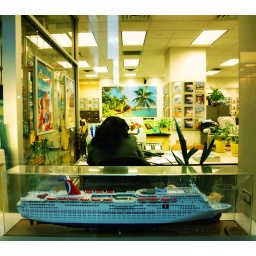
Boat in a glass box